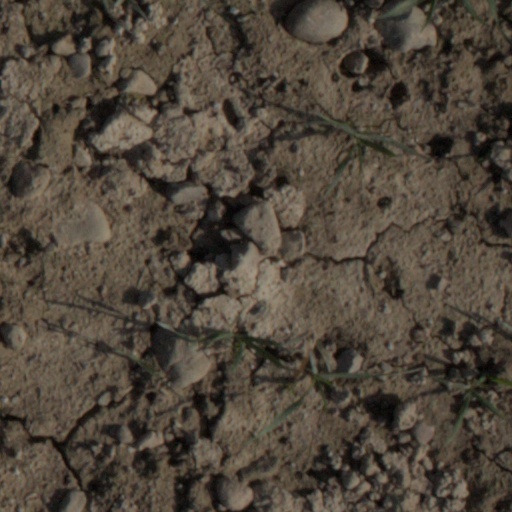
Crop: wheat